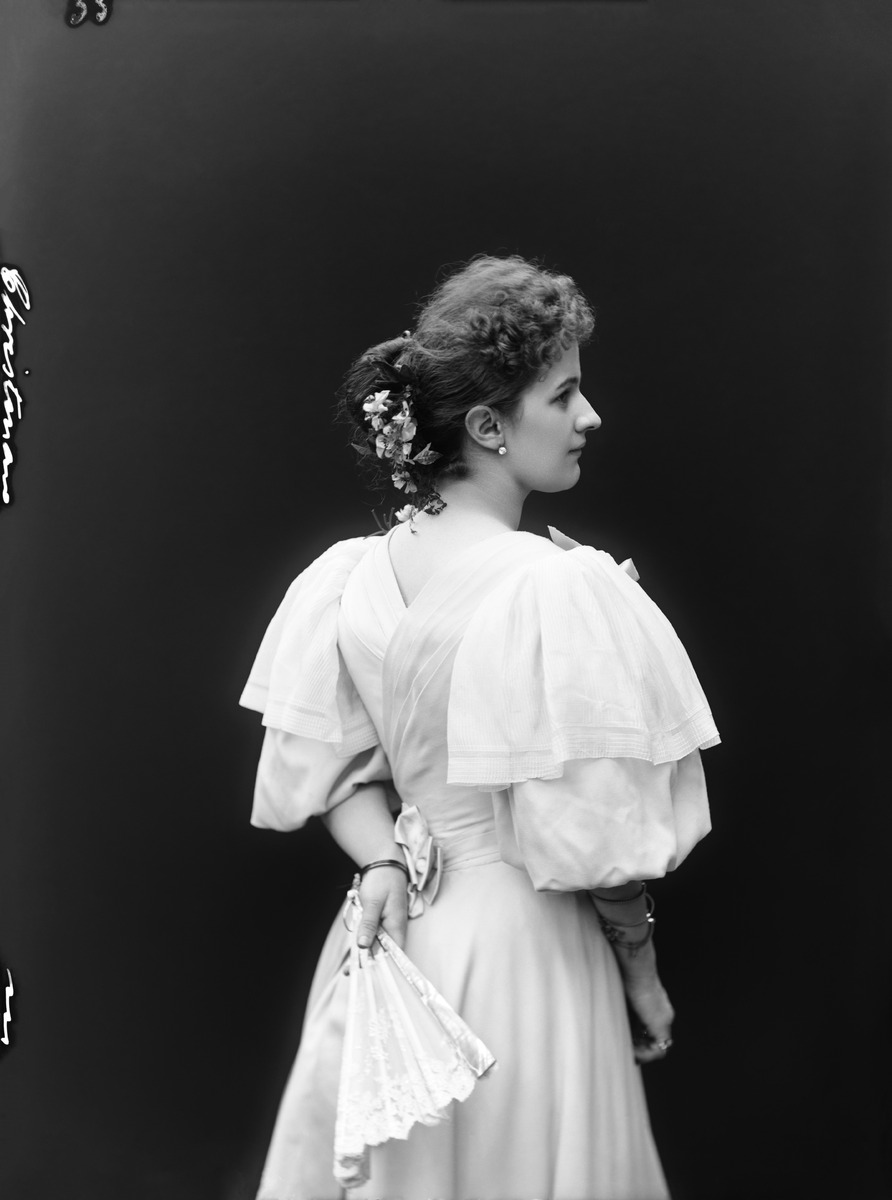
Naisen valokuvamuotokuva
sisällön kuvaus: Naisen valokuvamuotokuva. Sukunimi mahdollisesti Christenam. mustavalkoinen
Kuvaaja: Nyblin, Daniel, valokuvaaja
Ajankohta: kuvausaika 1900- luvun alku
Aiheet: naisten puvut, kampaukset, pukuhistoria, viuhkat, asusteet, korut, helmet, kirjailut, näyttämötaiteilijat